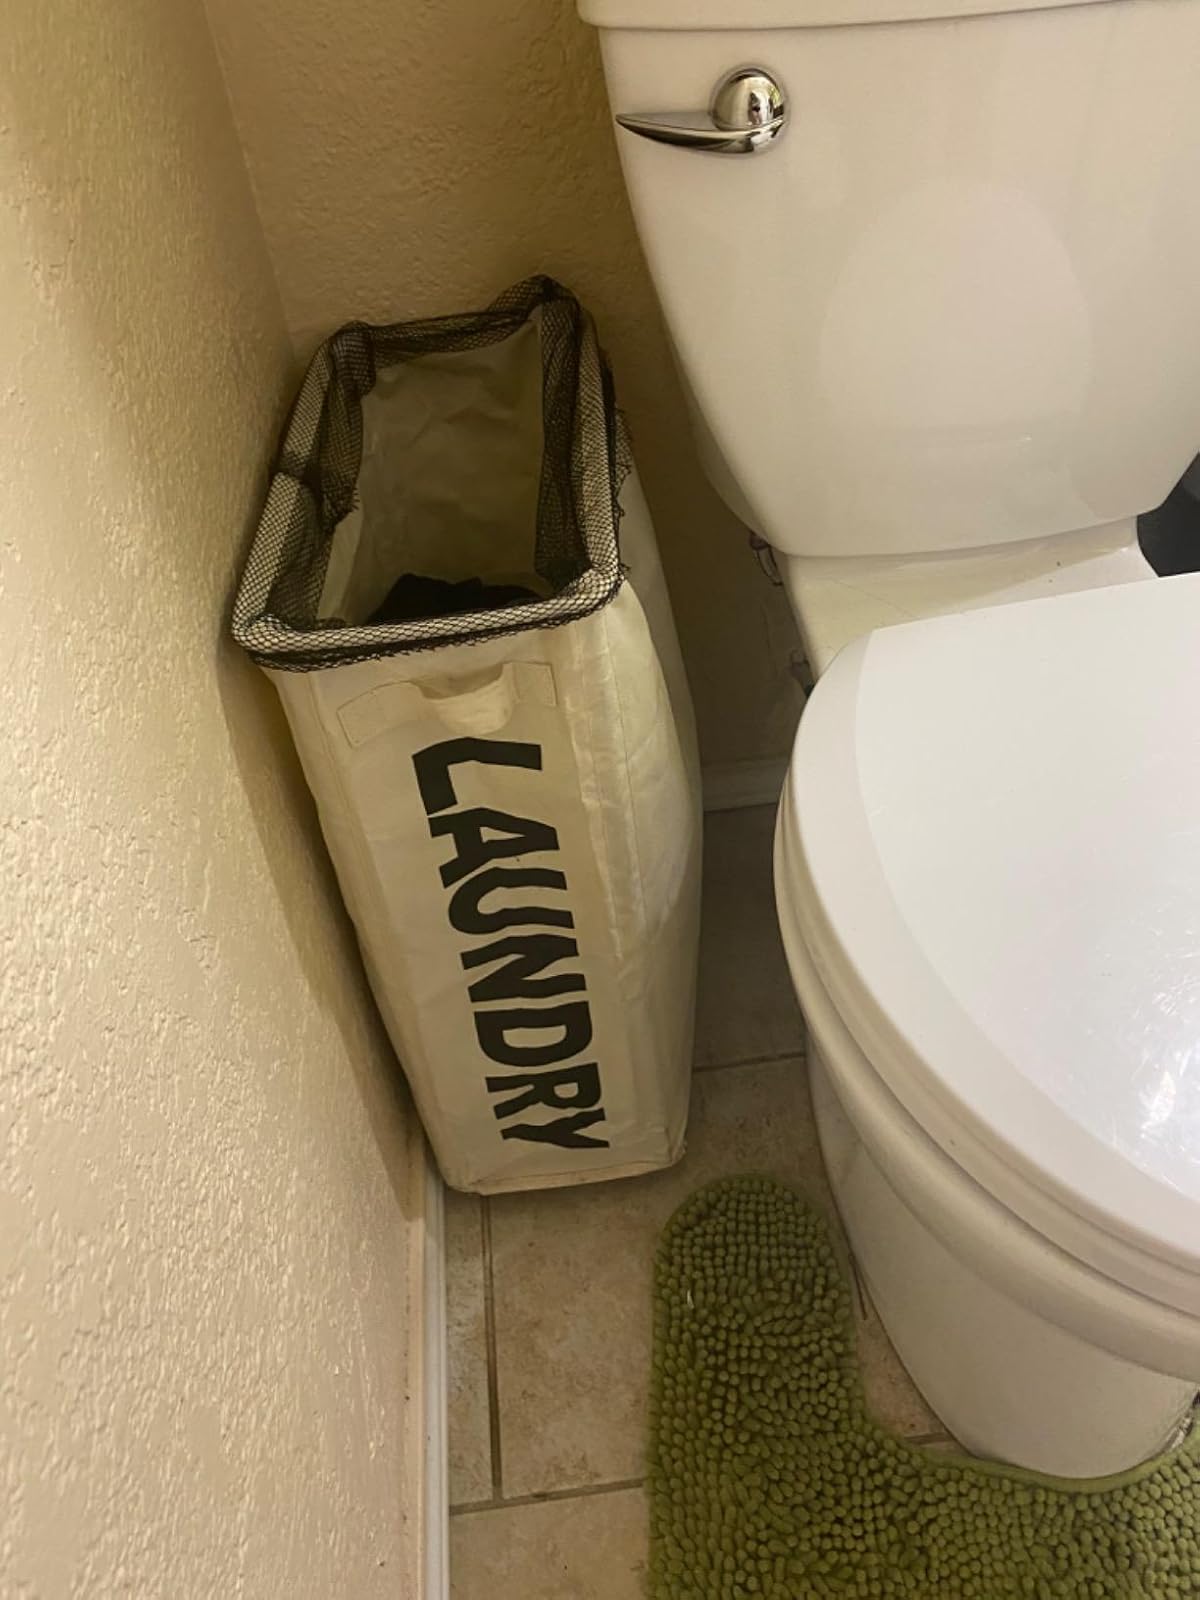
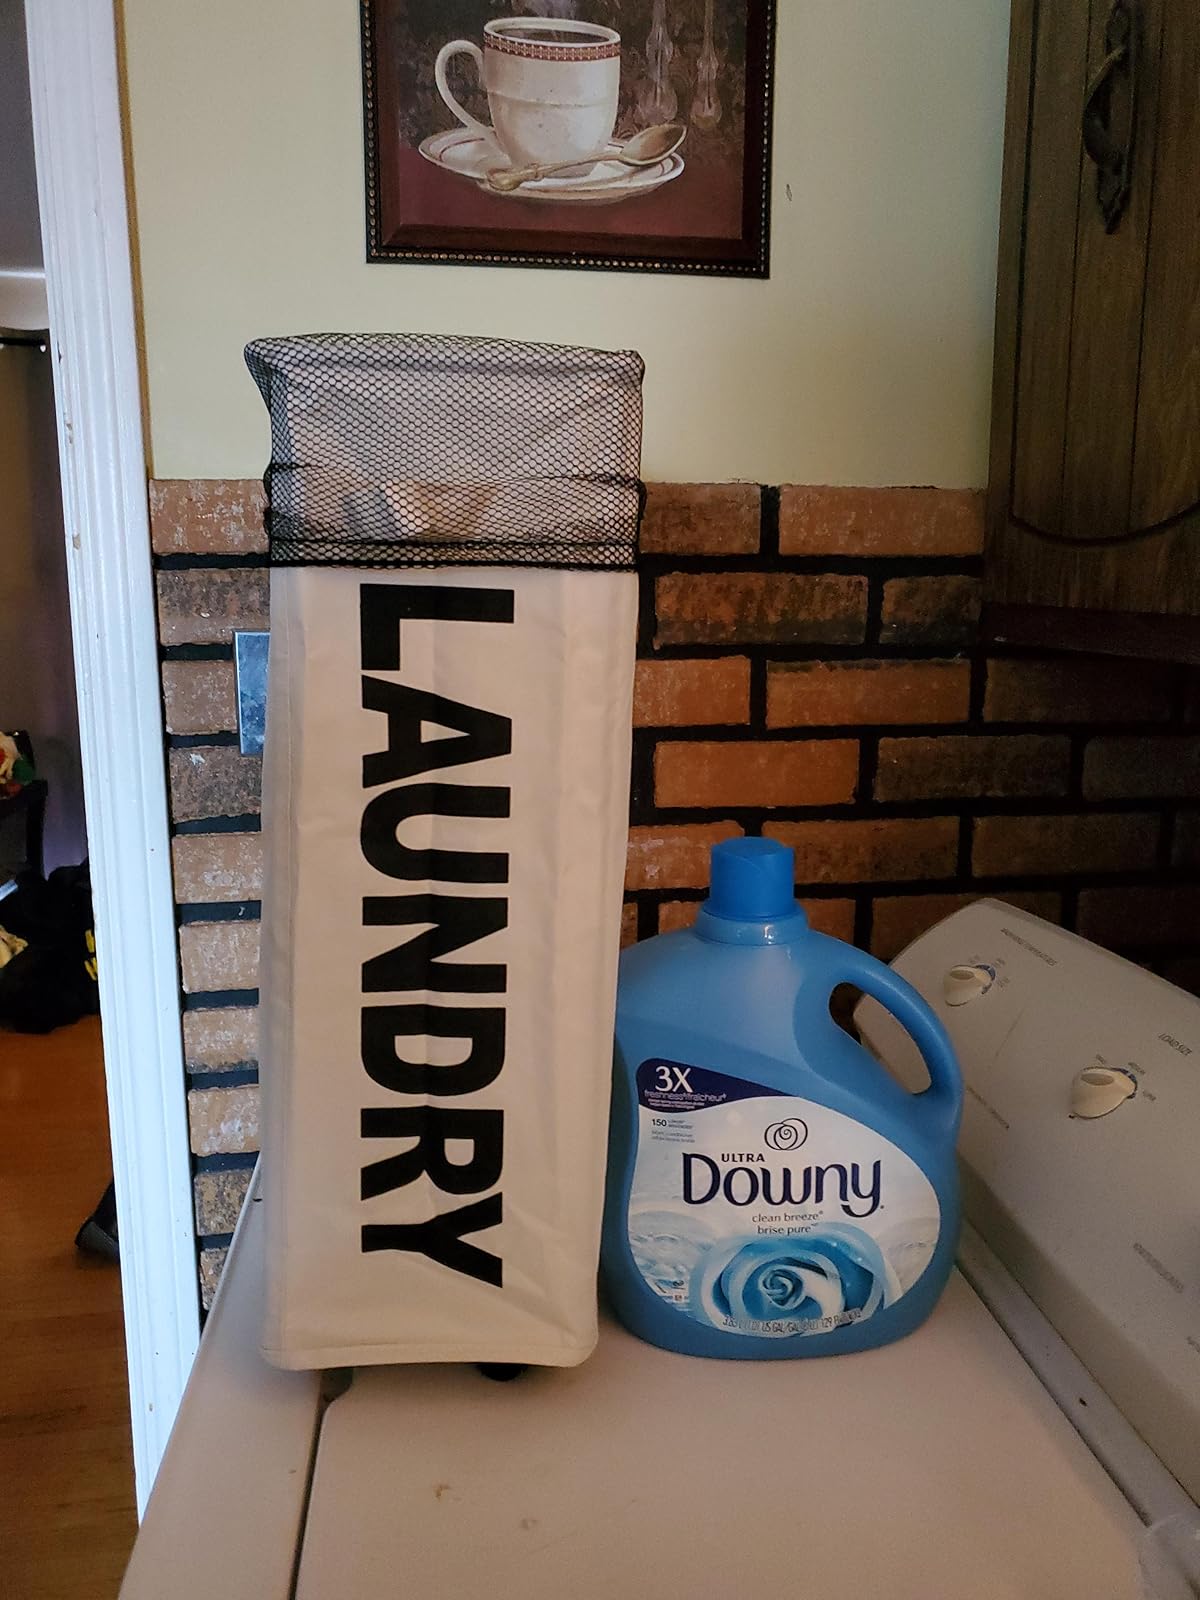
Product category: items_hamper
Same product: yes